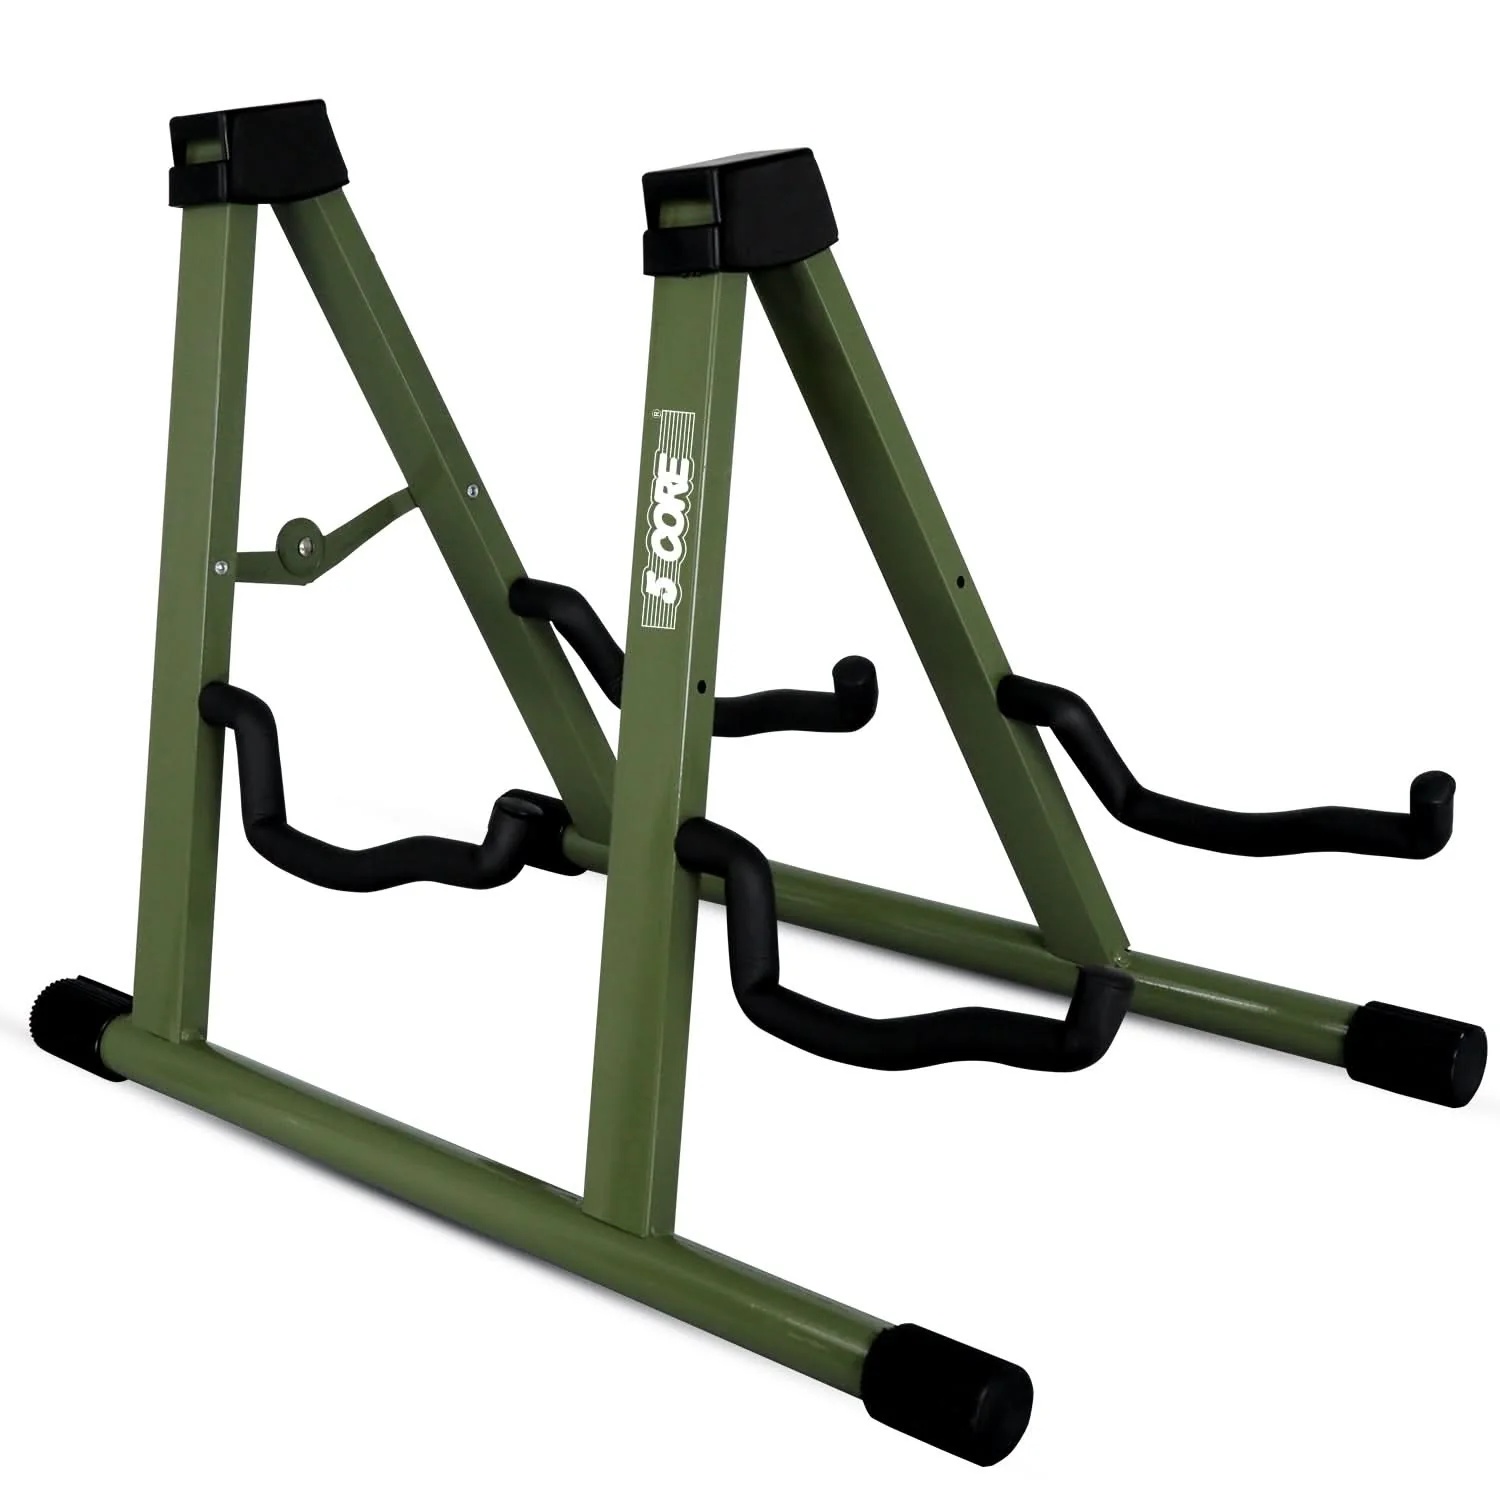
5Core Double Guitar Stand Floor Adjustable a Frame Folding Acoustic Electric Guitars Holder Stands
ADJUSTABLE GUITAR STAND - Holds two guitars simultaneously, saves space, and eliminates the need for multiple stands. HEAVY DUTY A FRAME GUITAR HOLDER - Made from steel alloy with reinforced joints & anti corrosion paint, it’s sturdy & built to last. SUPERIOR STABILITY - Rubberized non slip feet on the upright guitar holder to give stability. Protect instruments from falling. SAFE AND SECURE - Soft padding on all contact points of the dual guitar stand prevents scratches & dent. UNIVERSAL COMPATIBILITY - Adjustable leg width up to 12 Inch fits guitars like Acoustic, Electric, Ukulele, and bass. A Frame Multi Guitar Stand Description This heavy duty Adjustable guitar stand floor offers unmatched stability and durability with its thick steel construction and reinforced welded joints . Adjustable to fit acoustic, electric, ukulele, cello, banjo, mandolin and bass guitars , this guitar support features soft padding to protect against scratches and dents. Anti-slip rubberized feet ensure your instrument stays secure . The upright guitar holder is easy to use , requiring no special tools for setup , and collapses for convenient portability. Designed for longevity with anti-corrosion paint , this dual guitar stand provides a secure cradle arm to hold any guitar size . This bass guitar stand is perfect for musicians seeking a reliable and portable solution to safely display and store their instruments. A Frame Multi Guitar Stand Features PORTABLE SECURE LOCK A FRAME STRUCTURE EASY TO USE Foldable and compact adjustable guitar stand, easy to carry and set up, perfect for musicians on the go . The dual compatibility ensures that you can switch between guitar types without needing multiple soporte para guitarra. Offers enhanced security by preventing accidental falls or collapse. Keeping the guitar upright and protected from scratches or tipping over. Designed to match the body and weight of the guitar , providing enhanced stability and suitability for the instrument. The bass guitar stand is designed for quick and hassle-free setup , allowing you to get it ready in minutes without the need for tools. Adjustable Guitar Stand Specification : Color : Green Max Height - 15 Inch Max Width - 12 Inch Length - 19 Inch Square Tube Diameter - 15*30mm Round Tube Diameter - 25mm Material: Steel, Steel, EVA, Rubber Arm Padding Material: EVA Foam Back Padding Material: Rubber Package Includes : 1x Adjustable Guitar Stand About Brand 5 Core, ISO Certified headquartered in California, warehouse in Ohio, USA. Offering 600+ products since 1984. Tested and Certified Products, ensuring highest quality and reliability
Category: Arts & Entertainment > Hobbies & Creative Arts > Musical Instrument & Orchestra Accessories > String Instrument Accessories > Guitar Accessories > Guitar Stands